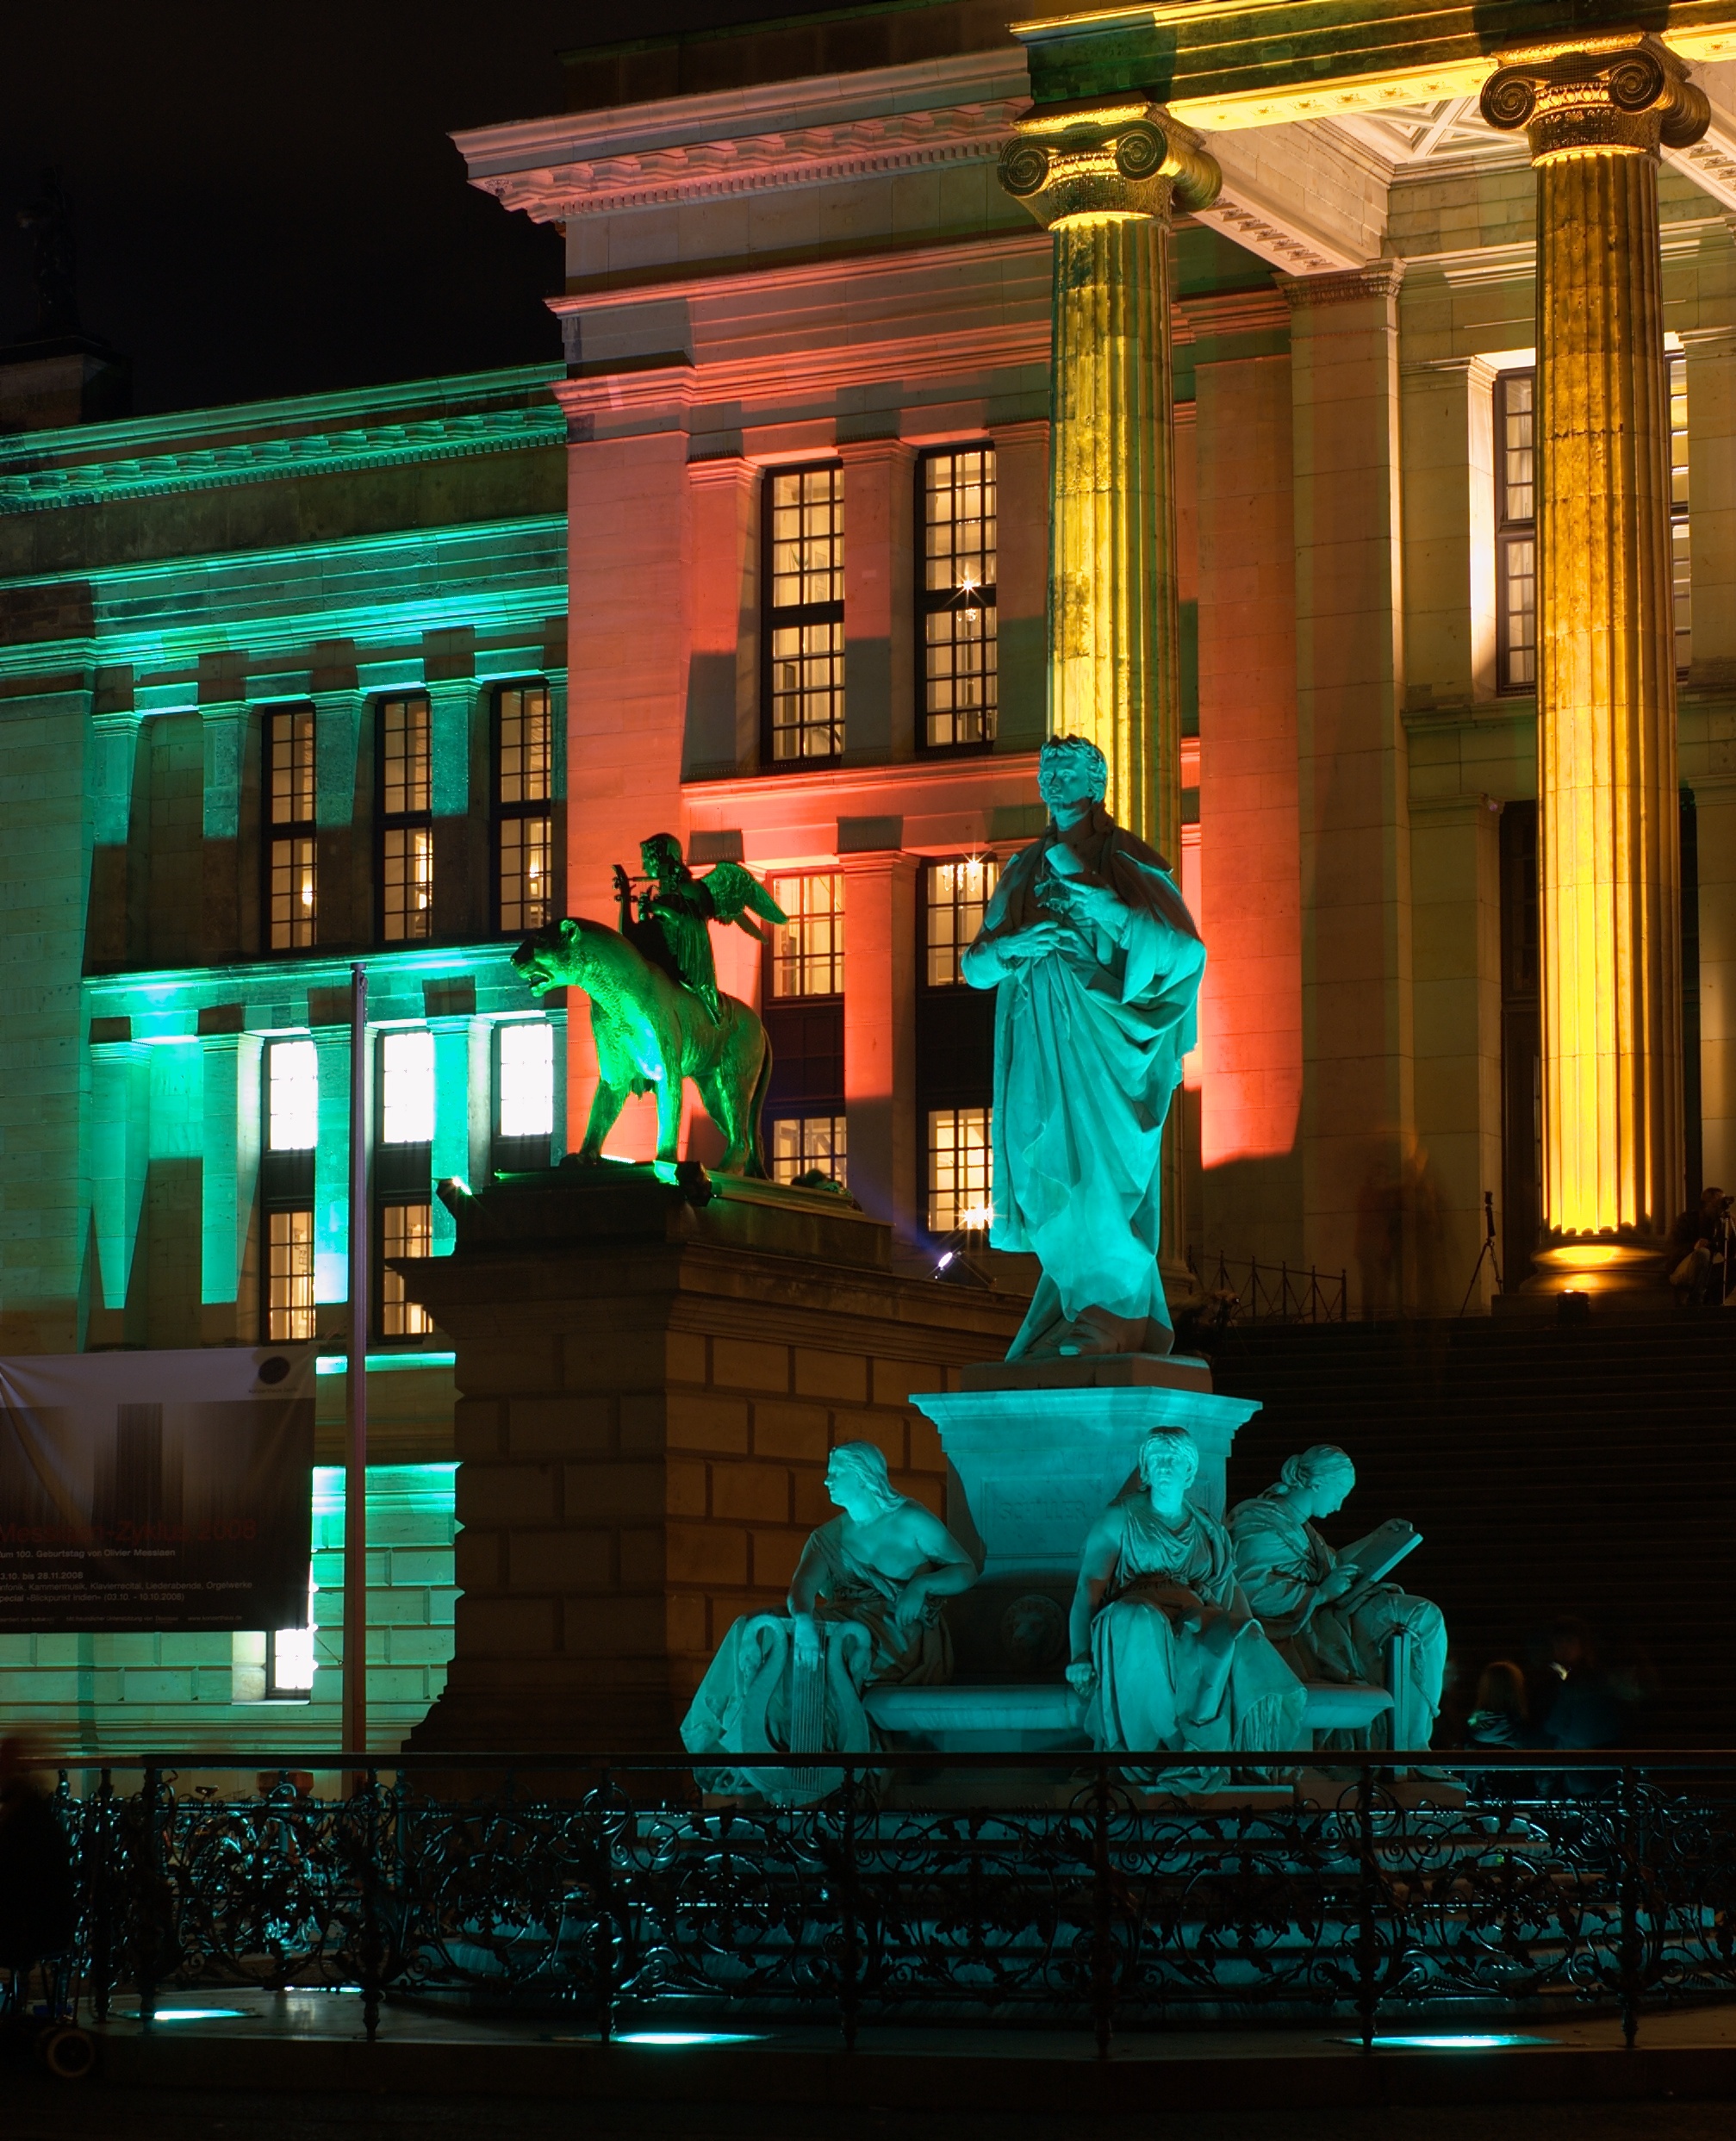
light, night, lighting, 50mm, rawtherapee, germany, deutschland, berlin, mitte, pentax, lenstagged, steffenzahn, k100d, justpentax, iamflickr, fa50, fa50mm, smcpentaxfa11450mm, pentaxfa50mm, smcpfa50mmf14, screenshot